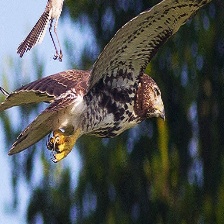
Species: CRANE HAWK
Scientific name: GERANOSPIZA CAERULESCENS